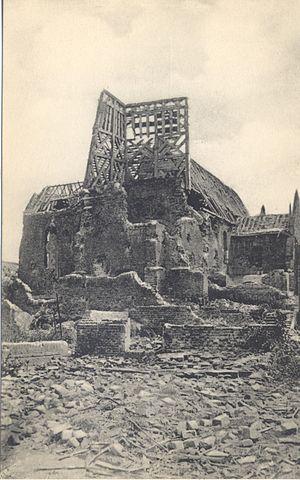
Laucourt est une commune française située dans le département de la Somme, en région Hauts-de-France.